United States Border Patrol

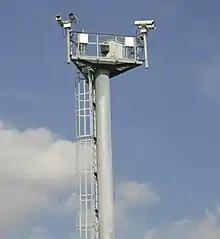
Cameras add "Smart Border" surveillance.

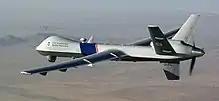
MQ-9 Predator B UAS operated by United States Customs and Border Protection

Through agency whistleblowers, Agent Mark Hall and Agent Robert Lindemann, it was revealed that in 2001, the Border Patrol had approximately 324 agents assigned along the Canada–United States border. Northern border staffing had been increased by 1,128 agents to 1,470 agents by the end of fiscal year 2008, and is projected to expand to 1,845 by the end of fiscal year 2009, a six-fold increase. Resources that support Border Patrol agents include the use of new technology and a more focused application of air and marine assets.